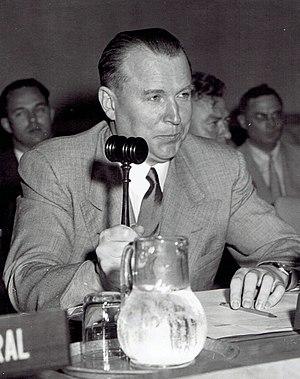
Iakov Alexandrovich Malik, est un diplomate russe, ambassadeur de l'Union soviétique auprès des Nations unies de 1948 à 1952 et de 1968 à 1976.